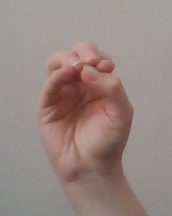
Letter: ha